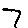
Label: 7